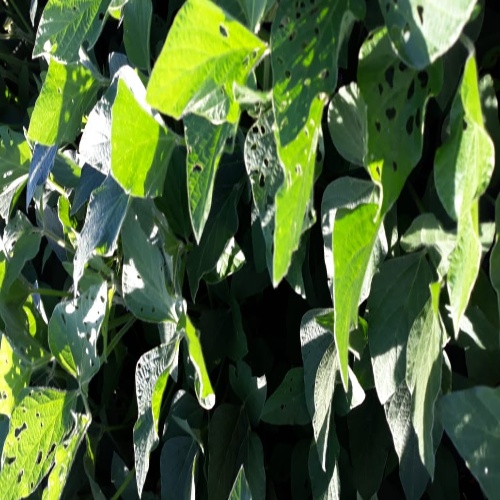
Label: Caterpillar